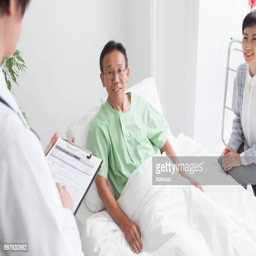
a doctor telling a medical condition to an old man in hospital .